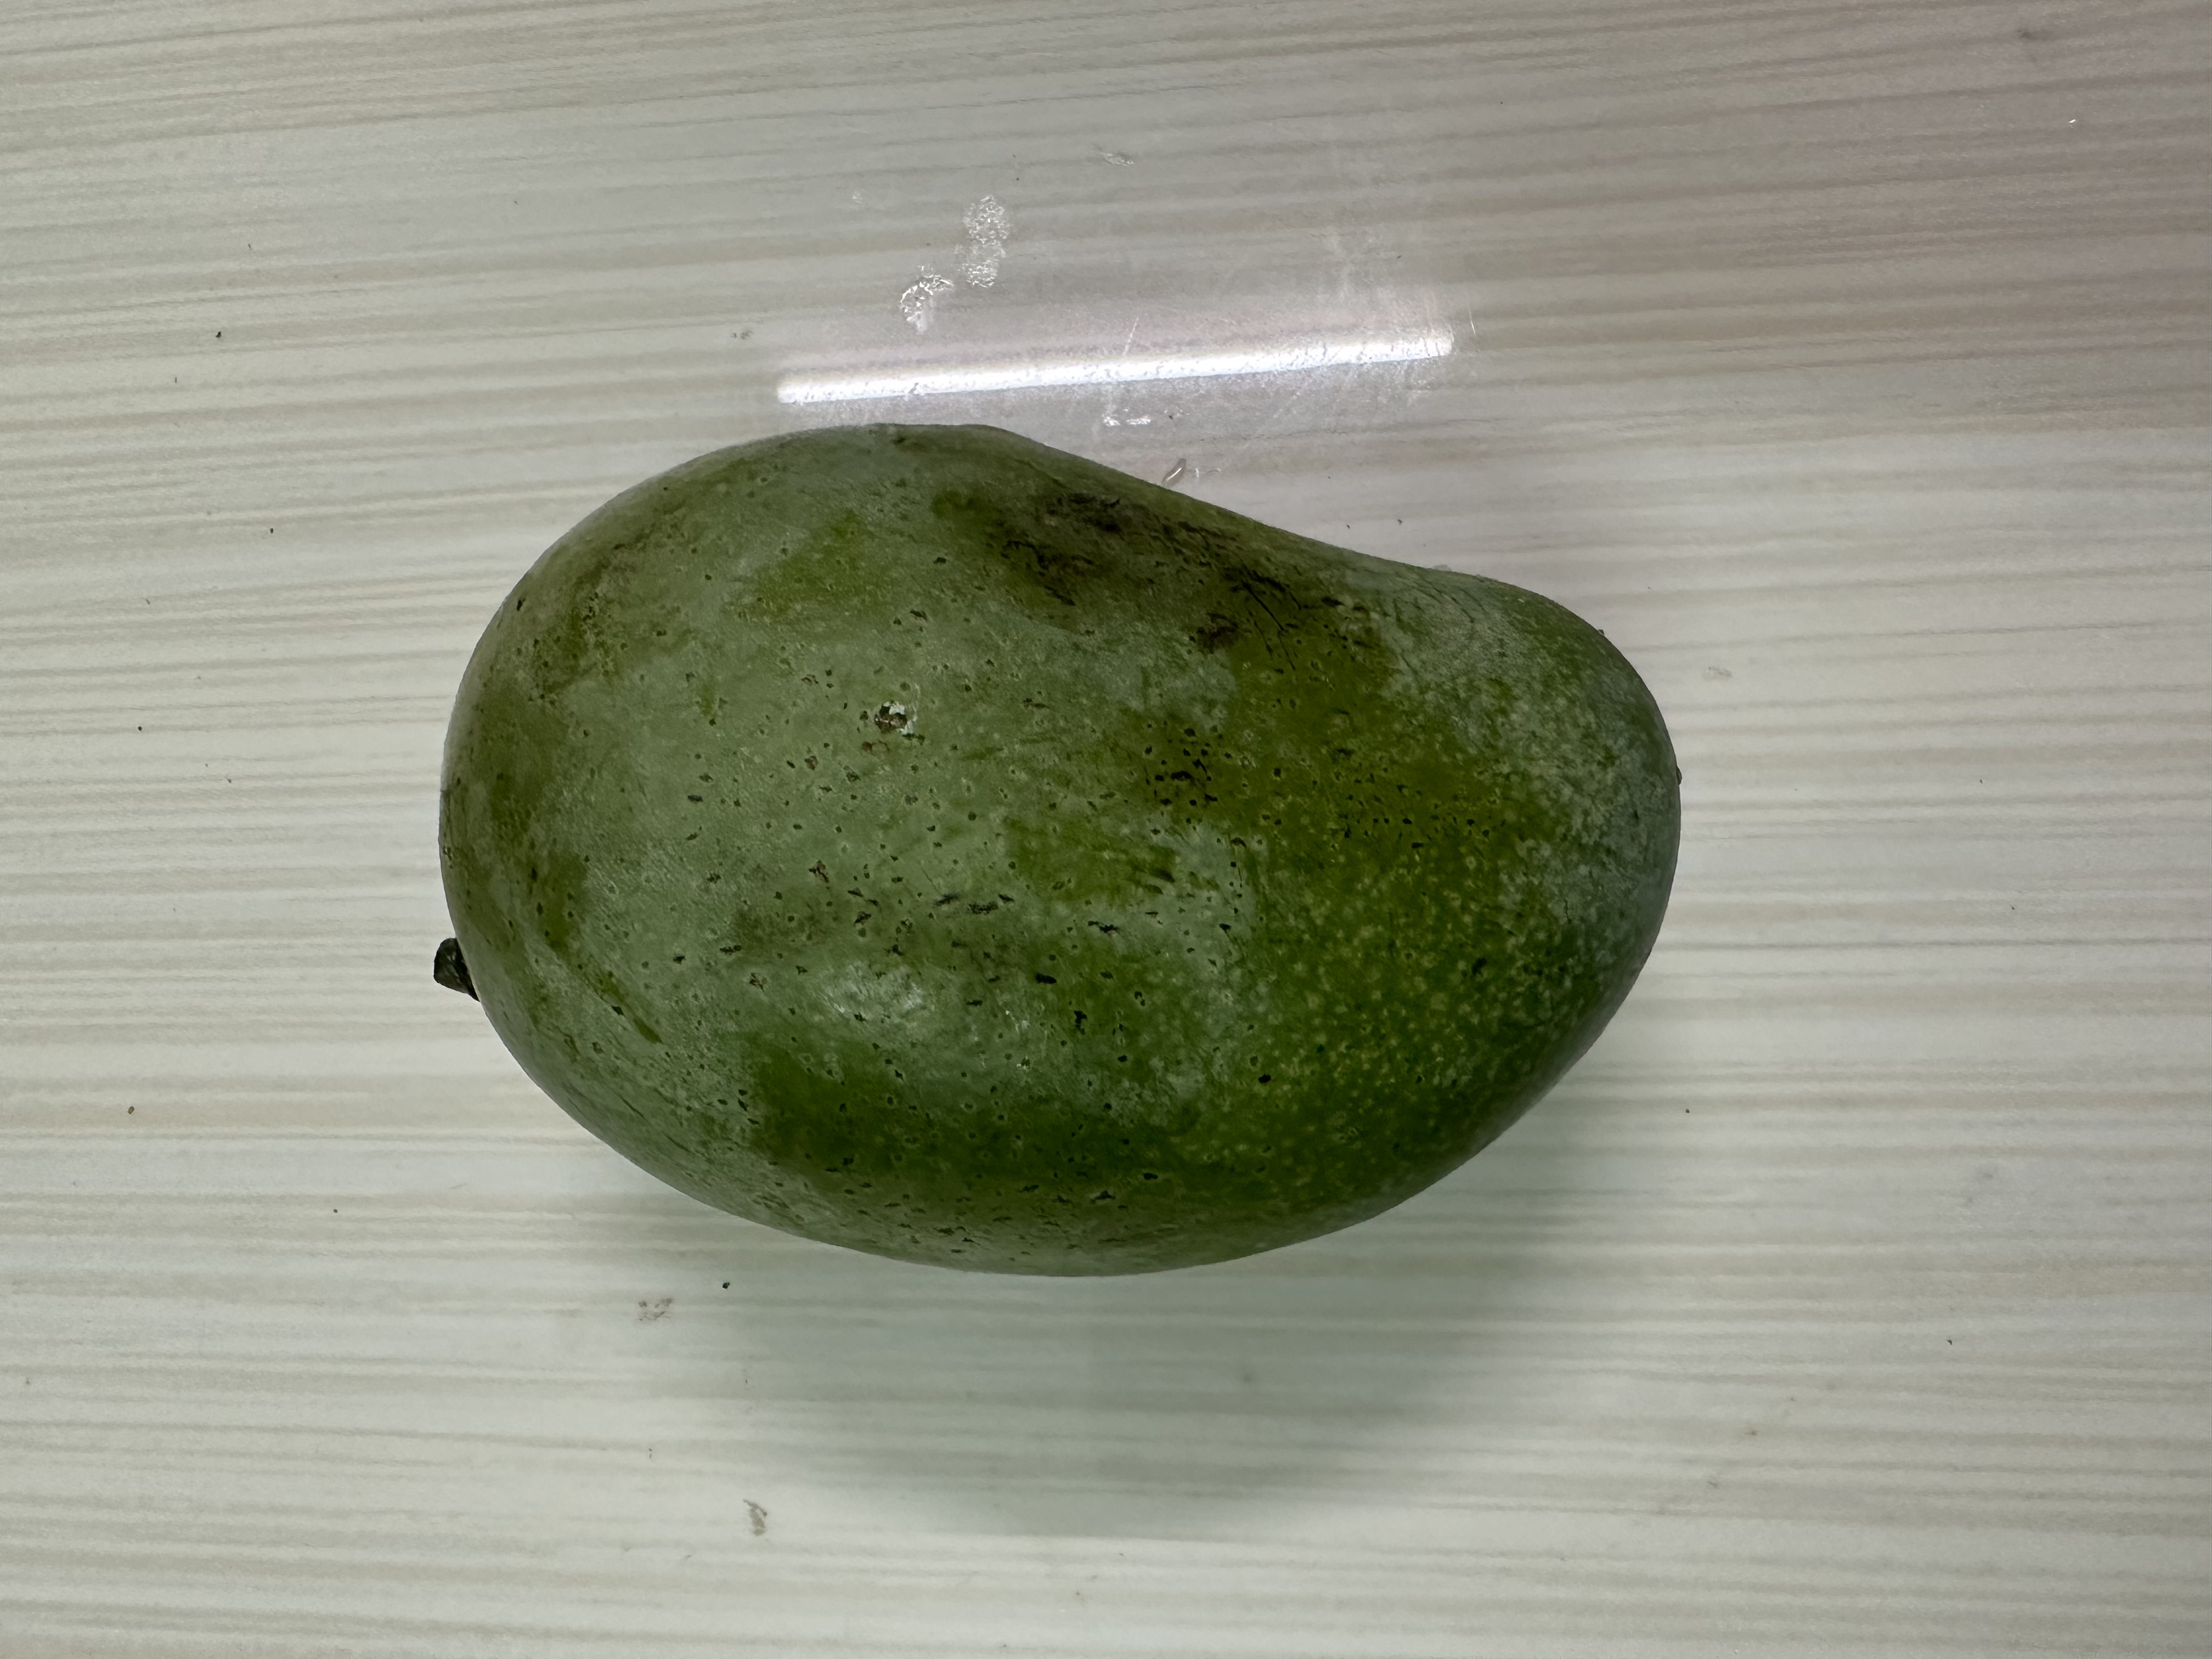
Mango variety: Amrapali